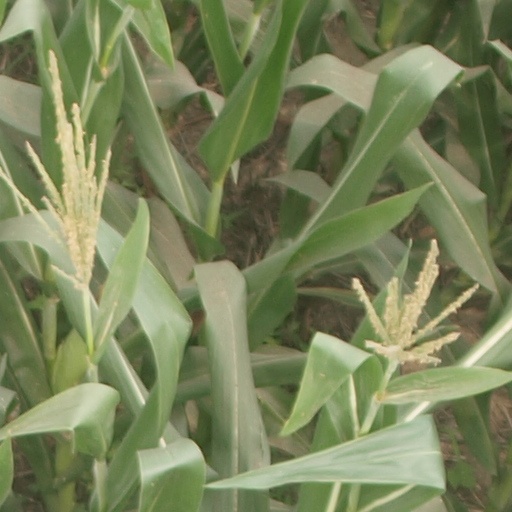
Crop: maize; corn